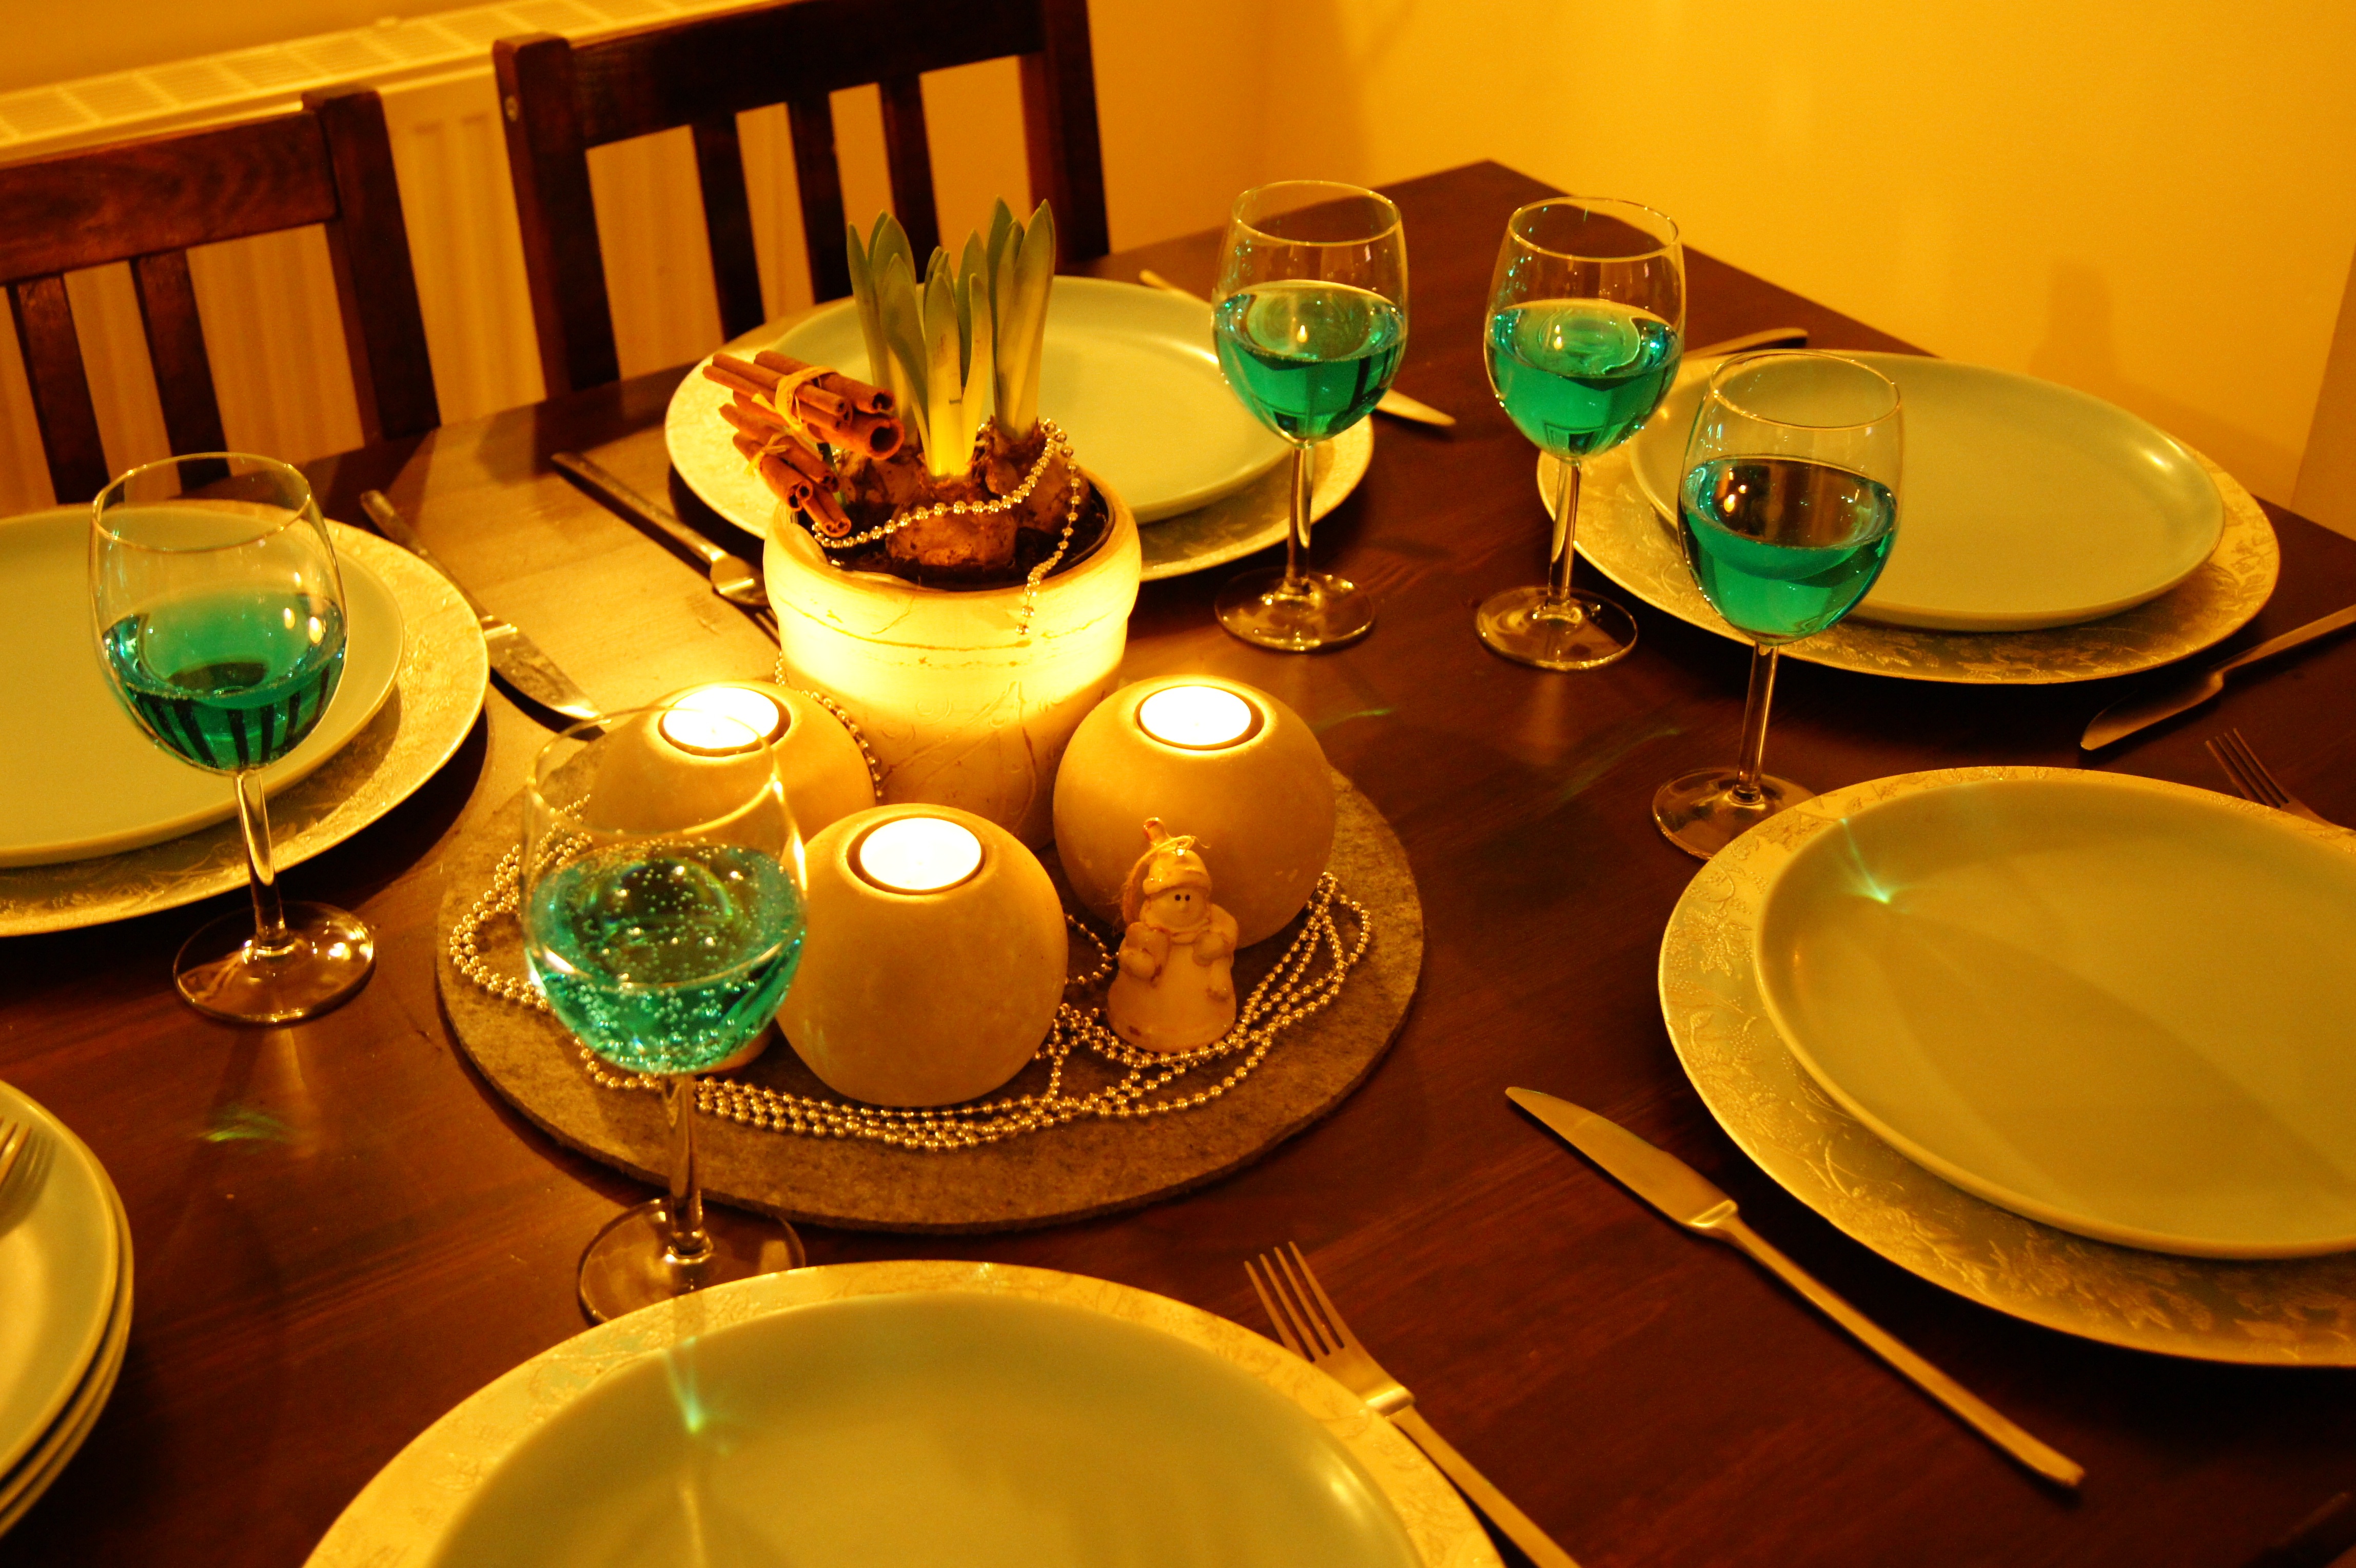
table, restaurant, meal, room, yellow, new year, mat, dinner, fest, supper, happy new year